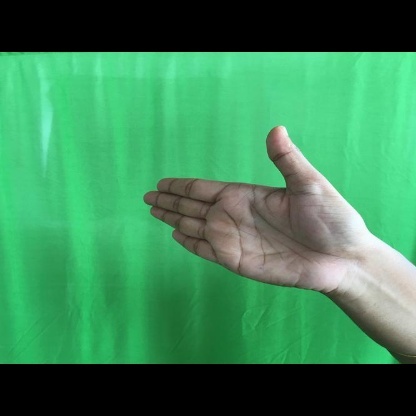
Mudra: Ardhachandran